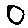
Label: 0